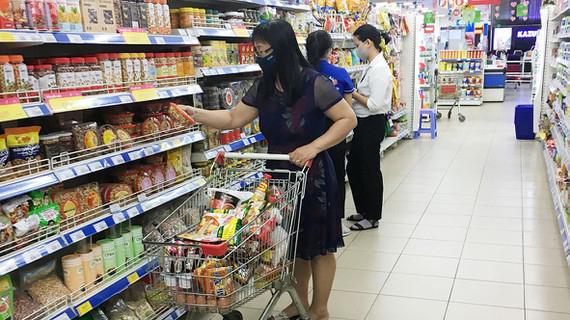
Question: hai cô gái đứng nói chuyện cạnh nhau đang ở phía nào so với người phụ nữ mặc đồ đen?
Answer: phía sau lưng